Elias Chacour

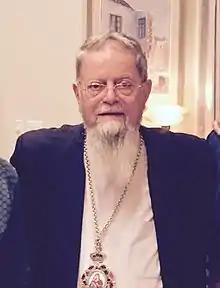

Elias Chacour (born 29 November 1939) is a Palestinian Arab-Israeli who served as the Archbishop of Akko, Haifa, Nazareth and All Galilee of the Melkite Greek Catholic Church from 2006 to 2014. Noted for his efforts to promote reconciliation between Palestinians and Jews, he is the author of two books about the experience of Palestinian people living in present-day Israel. He describes himself as a "Palestinian-Arab-Christian-Israeli."